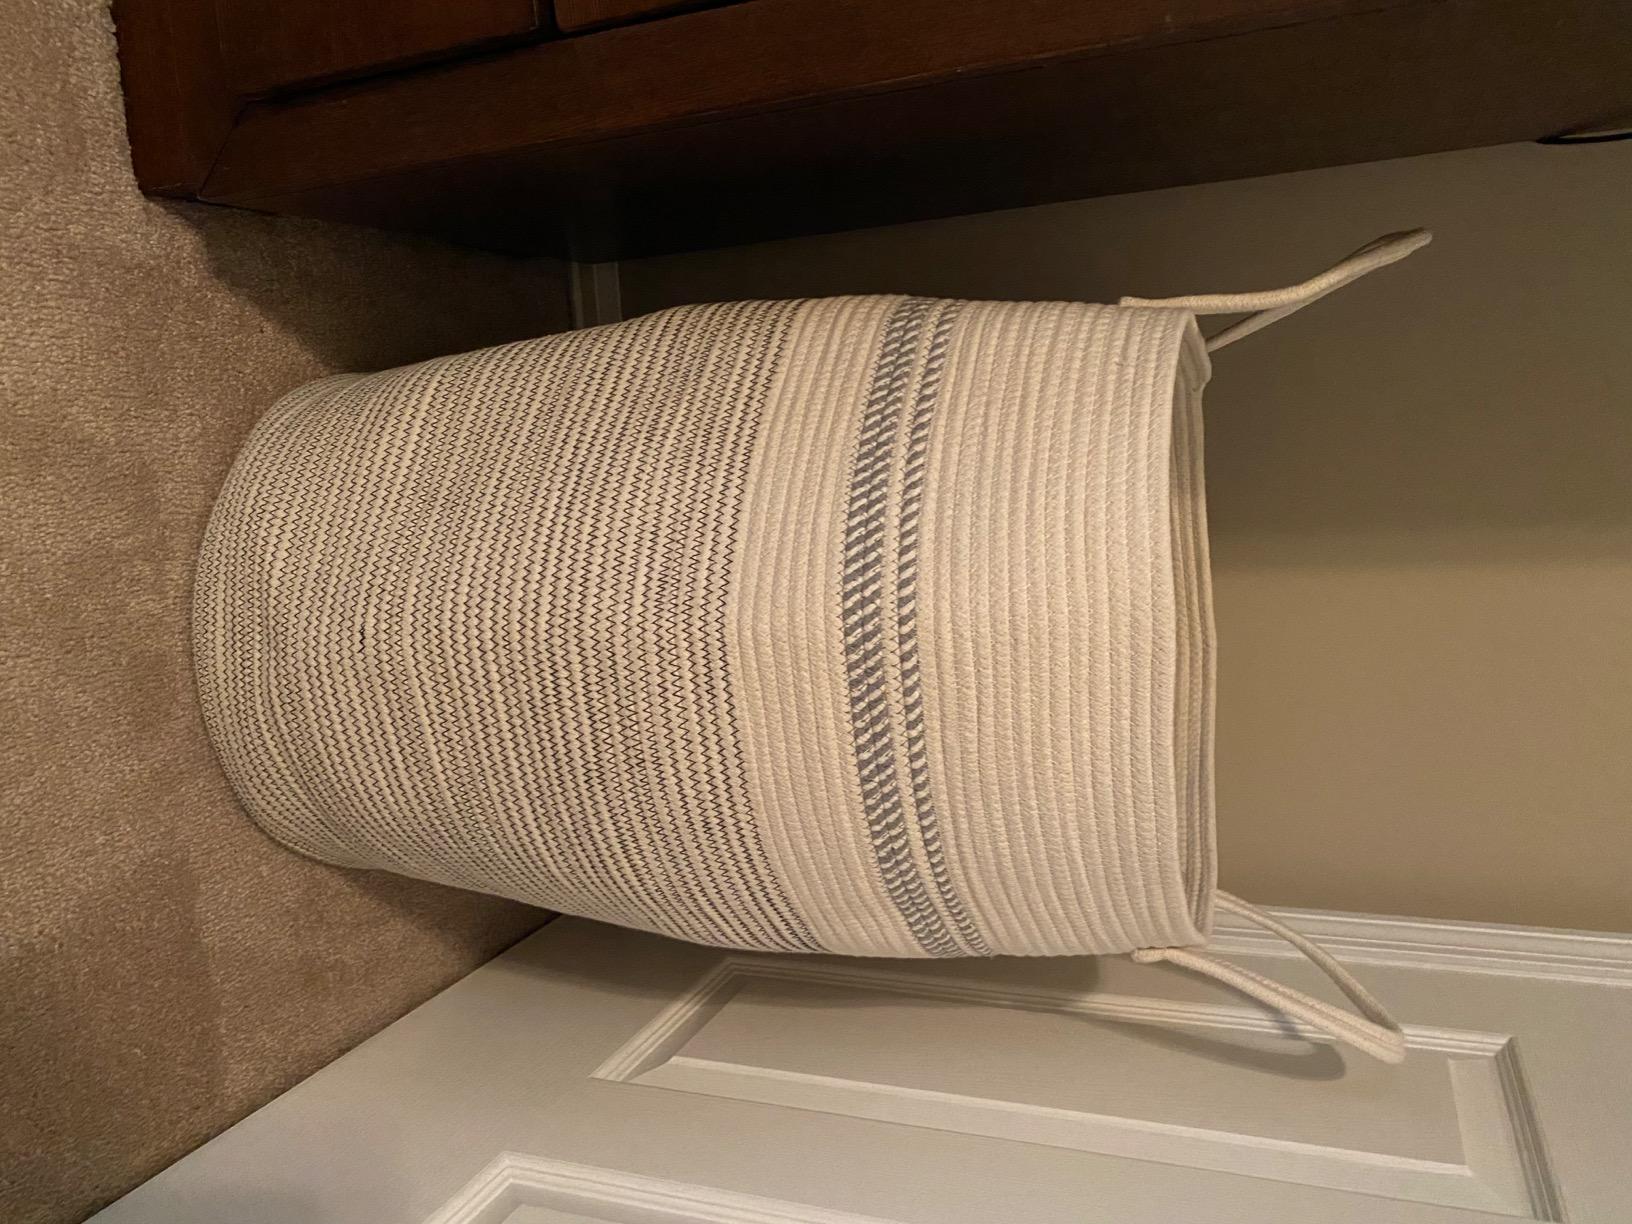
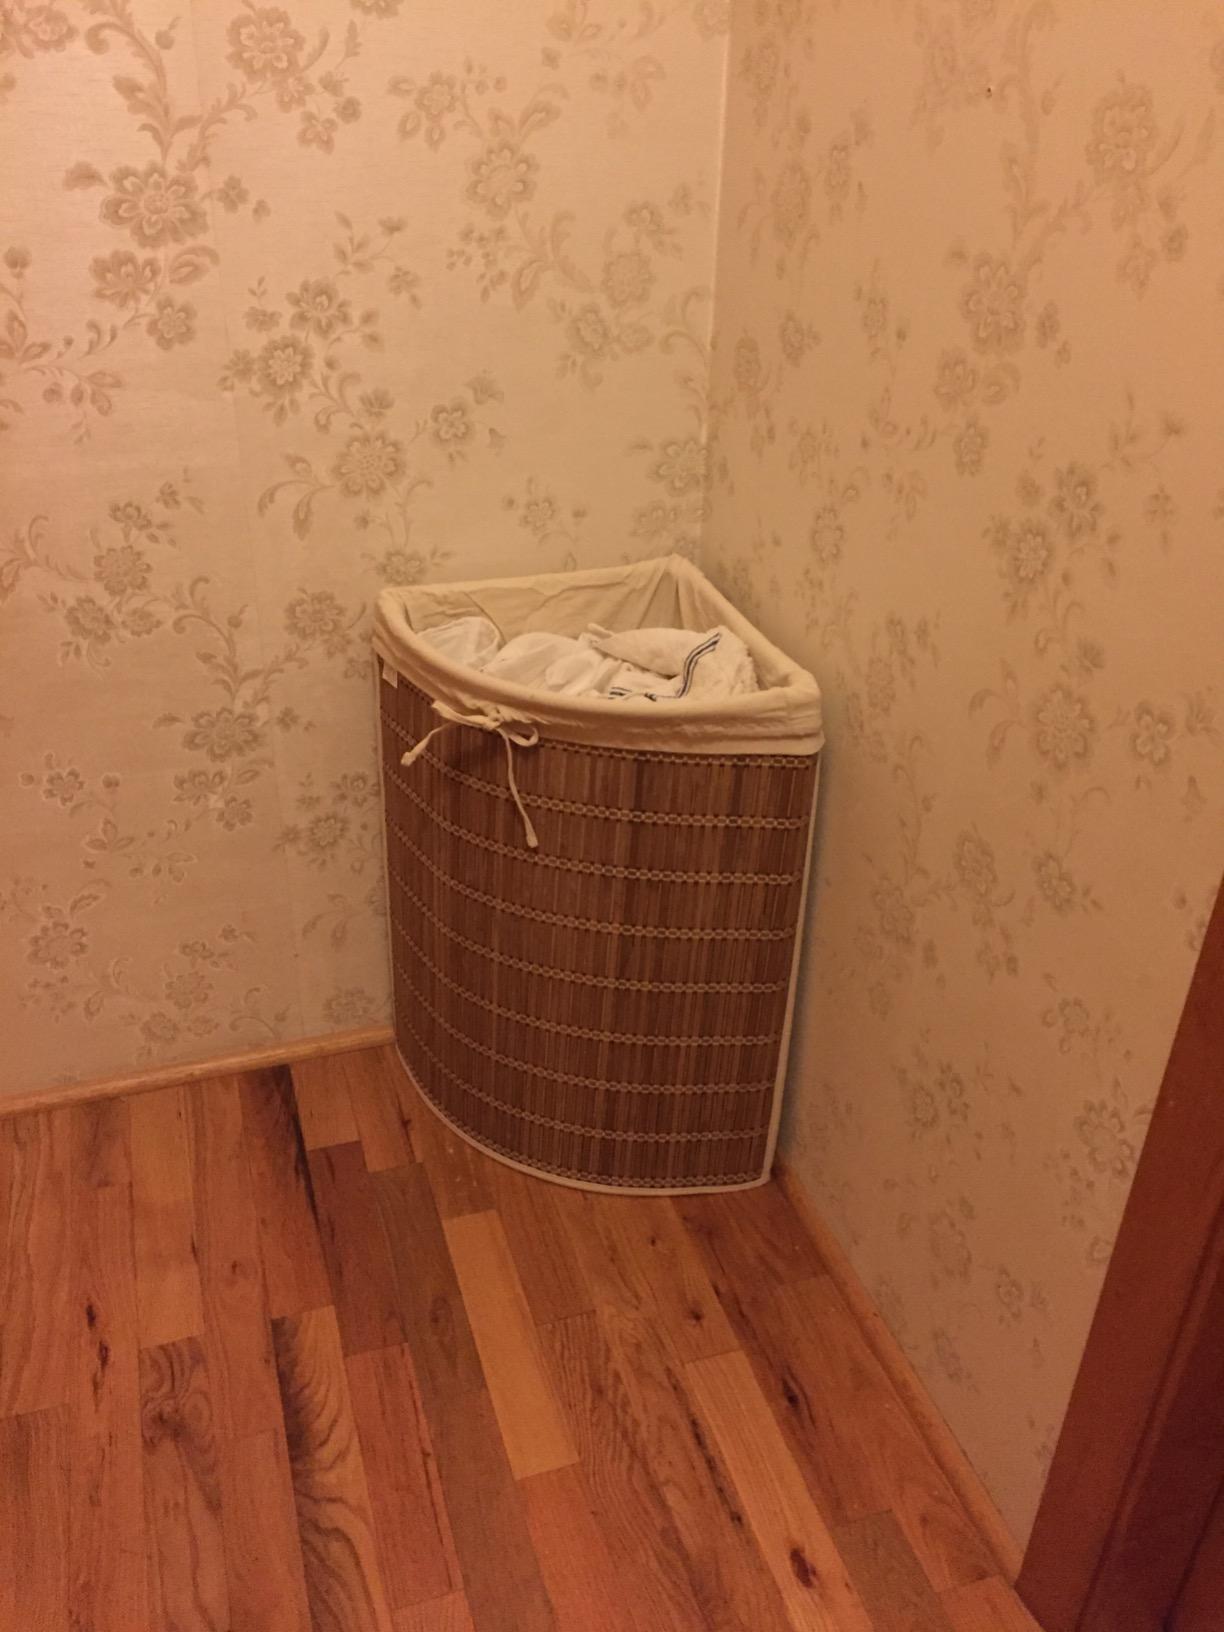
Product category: items_hamper
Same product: no